Bocoa

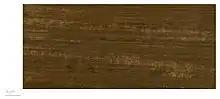
"Bocoa prouacensis" - MHNT

Bocoa is a genus of flowering plants in the legume family, Fabaceae (Leguminosae). It belongs to the subfamily Faboideae (Papilionoideae). Several species in the genus were recently reclassified as "Trischidium".